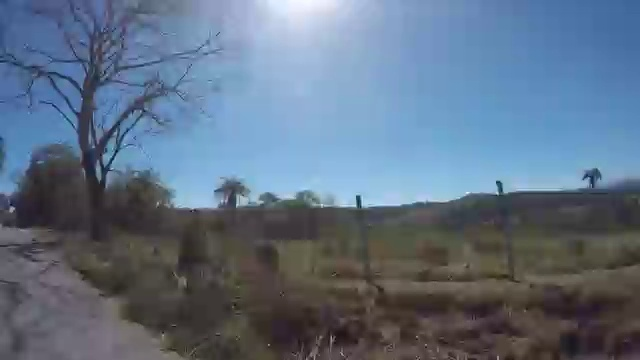
Fire: no
Smoke: no